The Diary of Lady Murasaki

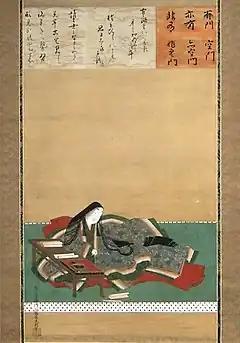
Murasaki Shikibu, depicted by Tosa Mitsuoki, from his illustrations of "The Tale of Genji" (17th century)

Emperor Ichijō's court, dominated by the powerful Fujiwara clan, was the seat of two rival imperial empresses, Teishi and Shōshi, each with ladies-in-waiting who were proficient writers producing works honoring their mistresses and the Fujiwara clan. The three most noteworthy Heian-era diaries in the genre of – Murasaki's "The Diary of Lady Murasaki", Sei Shōnagon's "The Pillow Book" and Izumi Shikibu's – came from the empresses' courts. Murasaki's diary covers a discrete period, most likely from 1008 to 1010. Only short and fragmentary pieces of the diary survive and its importance lies, in part, in the revelations about the author, about whom most of the known biographical facts come from it and from her short poetry collection, the (or "Poetic Memoirs").